Masuura Station

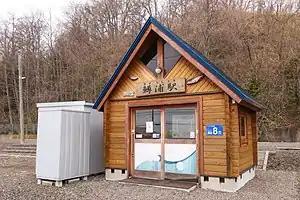
The new station structure in May 2021

is a railway station on the Senmō Main Line in Abashiri, Hokkaido, Japan, operated by Hokkaido Railway Company (JR Hokkaido). It is numbered "B78".